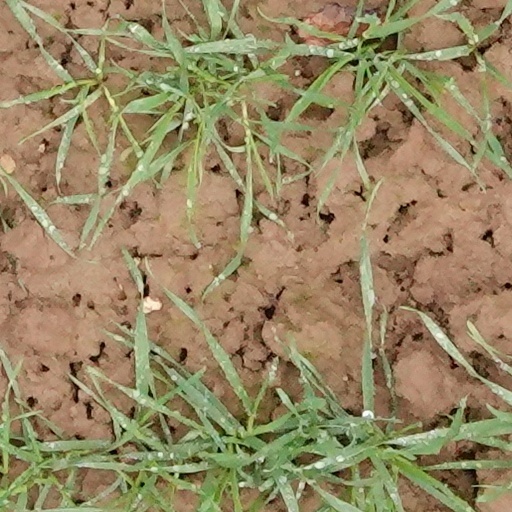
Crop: wheat